Veerapandiyapuram

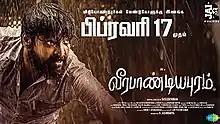
Theatrical release poster

Veerapandiyapuram is a 2022 Indian Tamil-language action drama film written and directed by Suseenthiran and produced by Lendi Studio. The film stars Jai and Meenakshi Govindarajan with a supporting cast including , Bala Saravanan, Kaali Venkat, Harish Uthaman, Sharath Lohithaswa and Jayaprakash. The film was released in theatres on 17 February 2022.